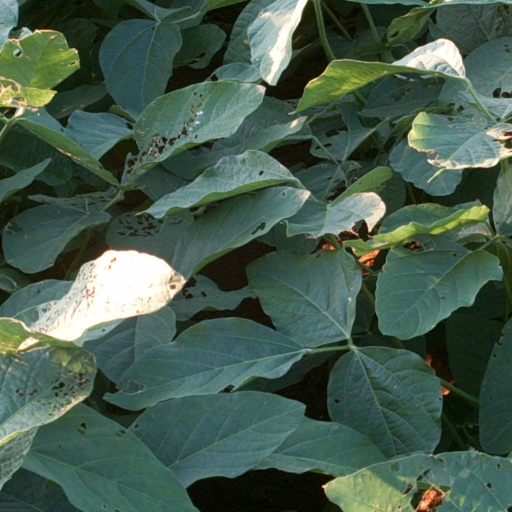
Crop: soybean